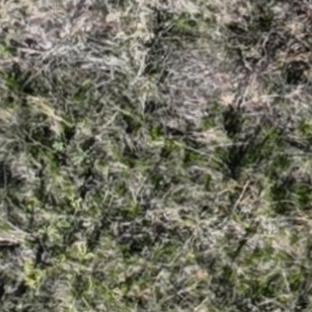
Month: october